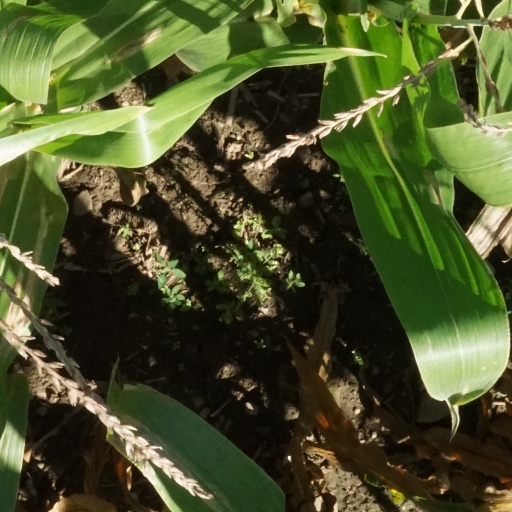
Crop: maize; corn